Edaphosaurus

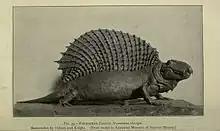
Charles R. Knight's 1907 model of "Naosaurus" created for the American Museum of Natural History under the guidance of H.F. Osborn.

Charles R. Knight had produced a small sculpture of a living ""Naosaurus"" in 1907 based on the speculative American Museum of Natural History mount. The model retained a "Dimetrodon"-like flesh-eater's head but differed from his earlier 1897 painted reconstruction in having a curved shape to the sail and a short tail.